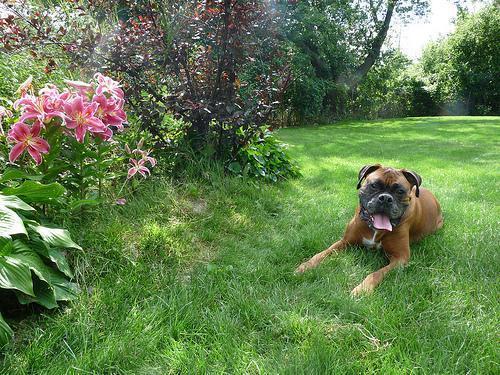
boxer